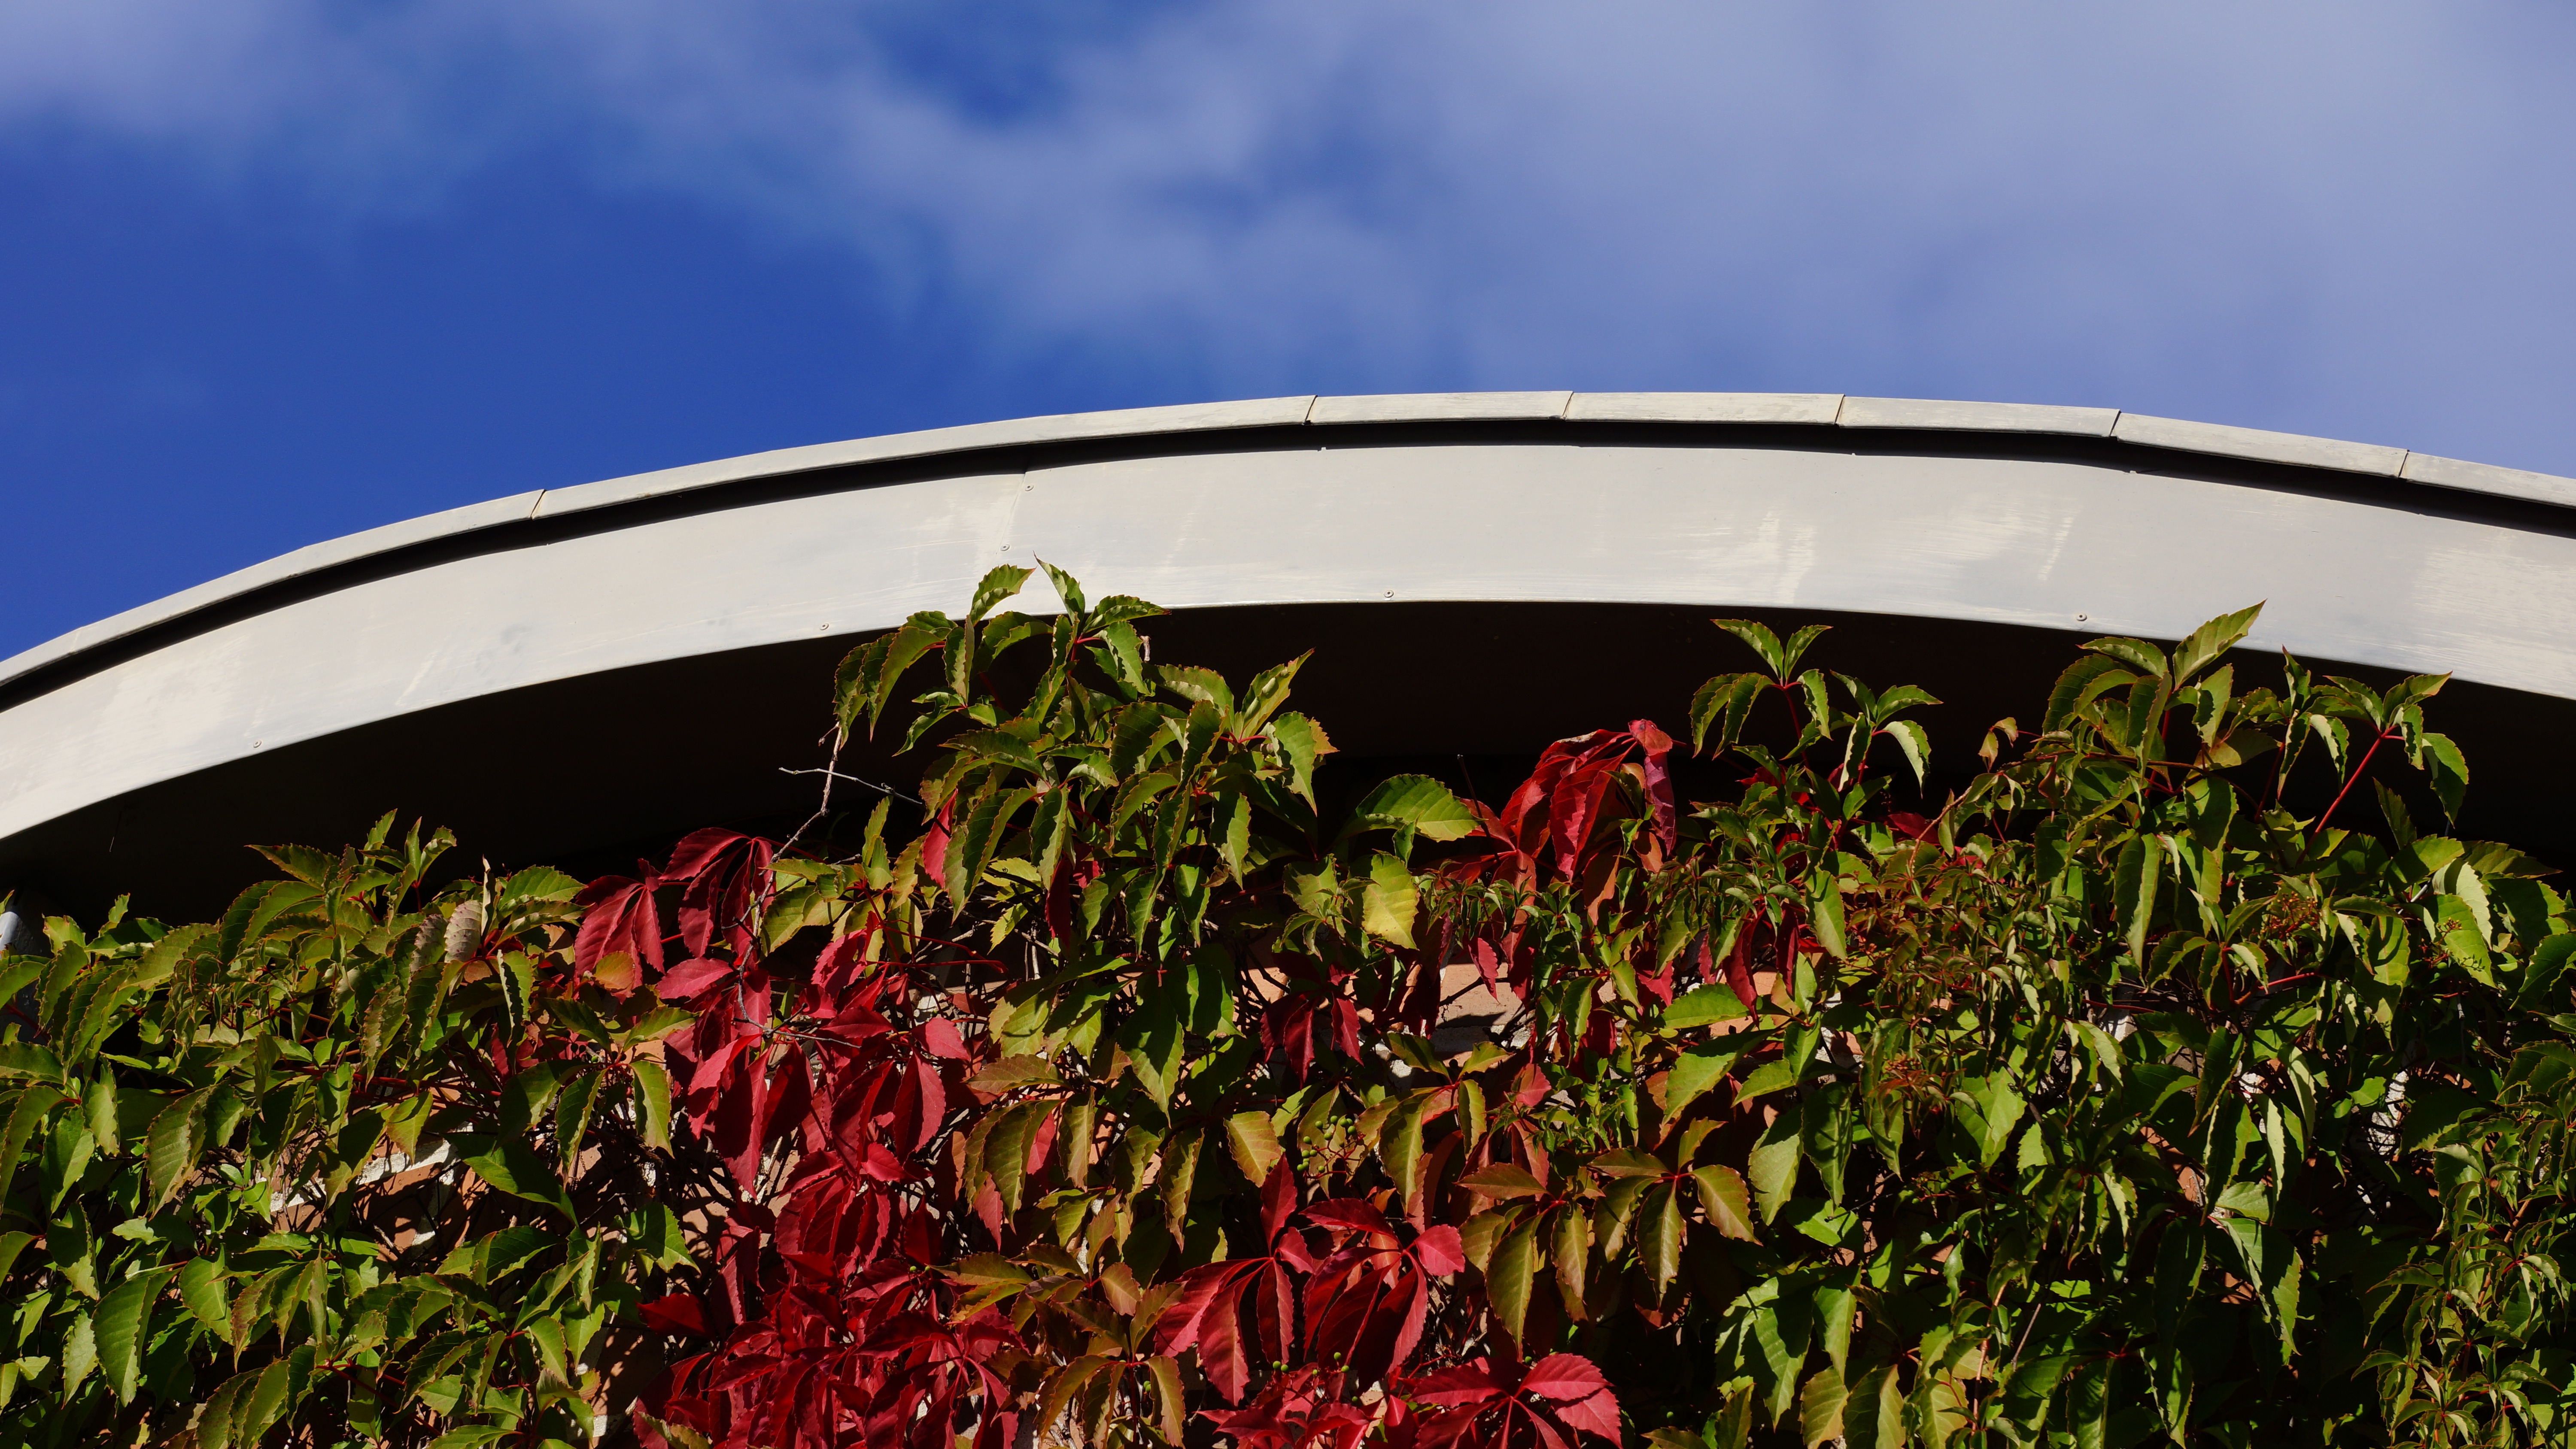
tree, grass, plant, leaf, flower, red, color, autumn, botany, garden, flora, blue sky, bright, fall colors, red leaves, virginia creeper